Huck's Raft

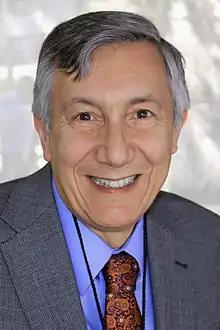
Steven Mintz, the author, in 2015

Huck's Raft is a history of American childhood and youth, written by Steven Mintz. The 2006 H-Net review wrote that the book was the best single-volume history of its kind.